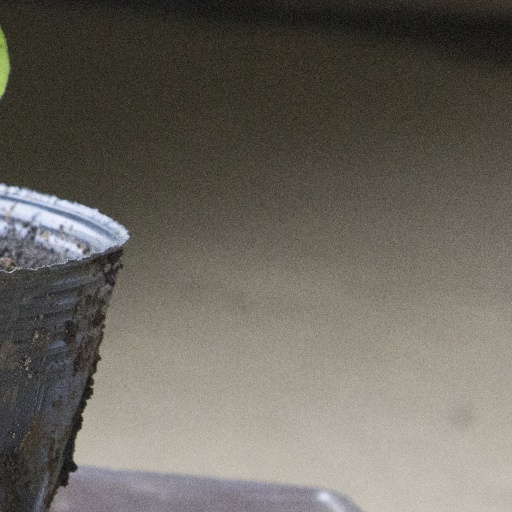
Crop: soybean